Reșița

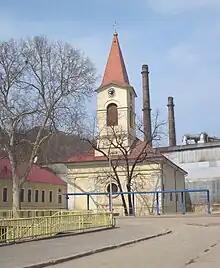
Catholic Church in Reşiţa dedicated to Our Lady of the Snows.

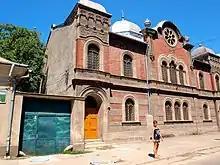
The Reșița Synagogue

Reșița has a humid continental climate ("Cfb" in the Köppen climate classification).